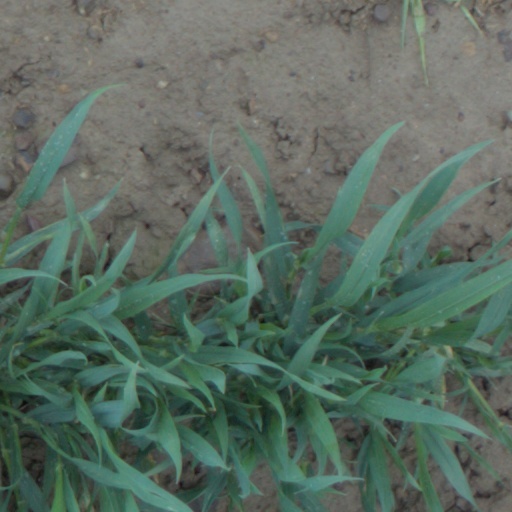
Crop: wheat